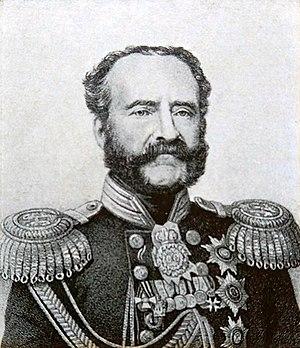
Le Régiment de la Garde Moskovski, fut un régiment de la Garde de l'Armée impériale de Russie. Il appartint à la 1ʳᵉ Brigade de la deuxième Division d'infanterie de la Garde. Il fut formé le 7 novembre 1811 par l'empereur Alexandre Iᵉʳ de Russie.